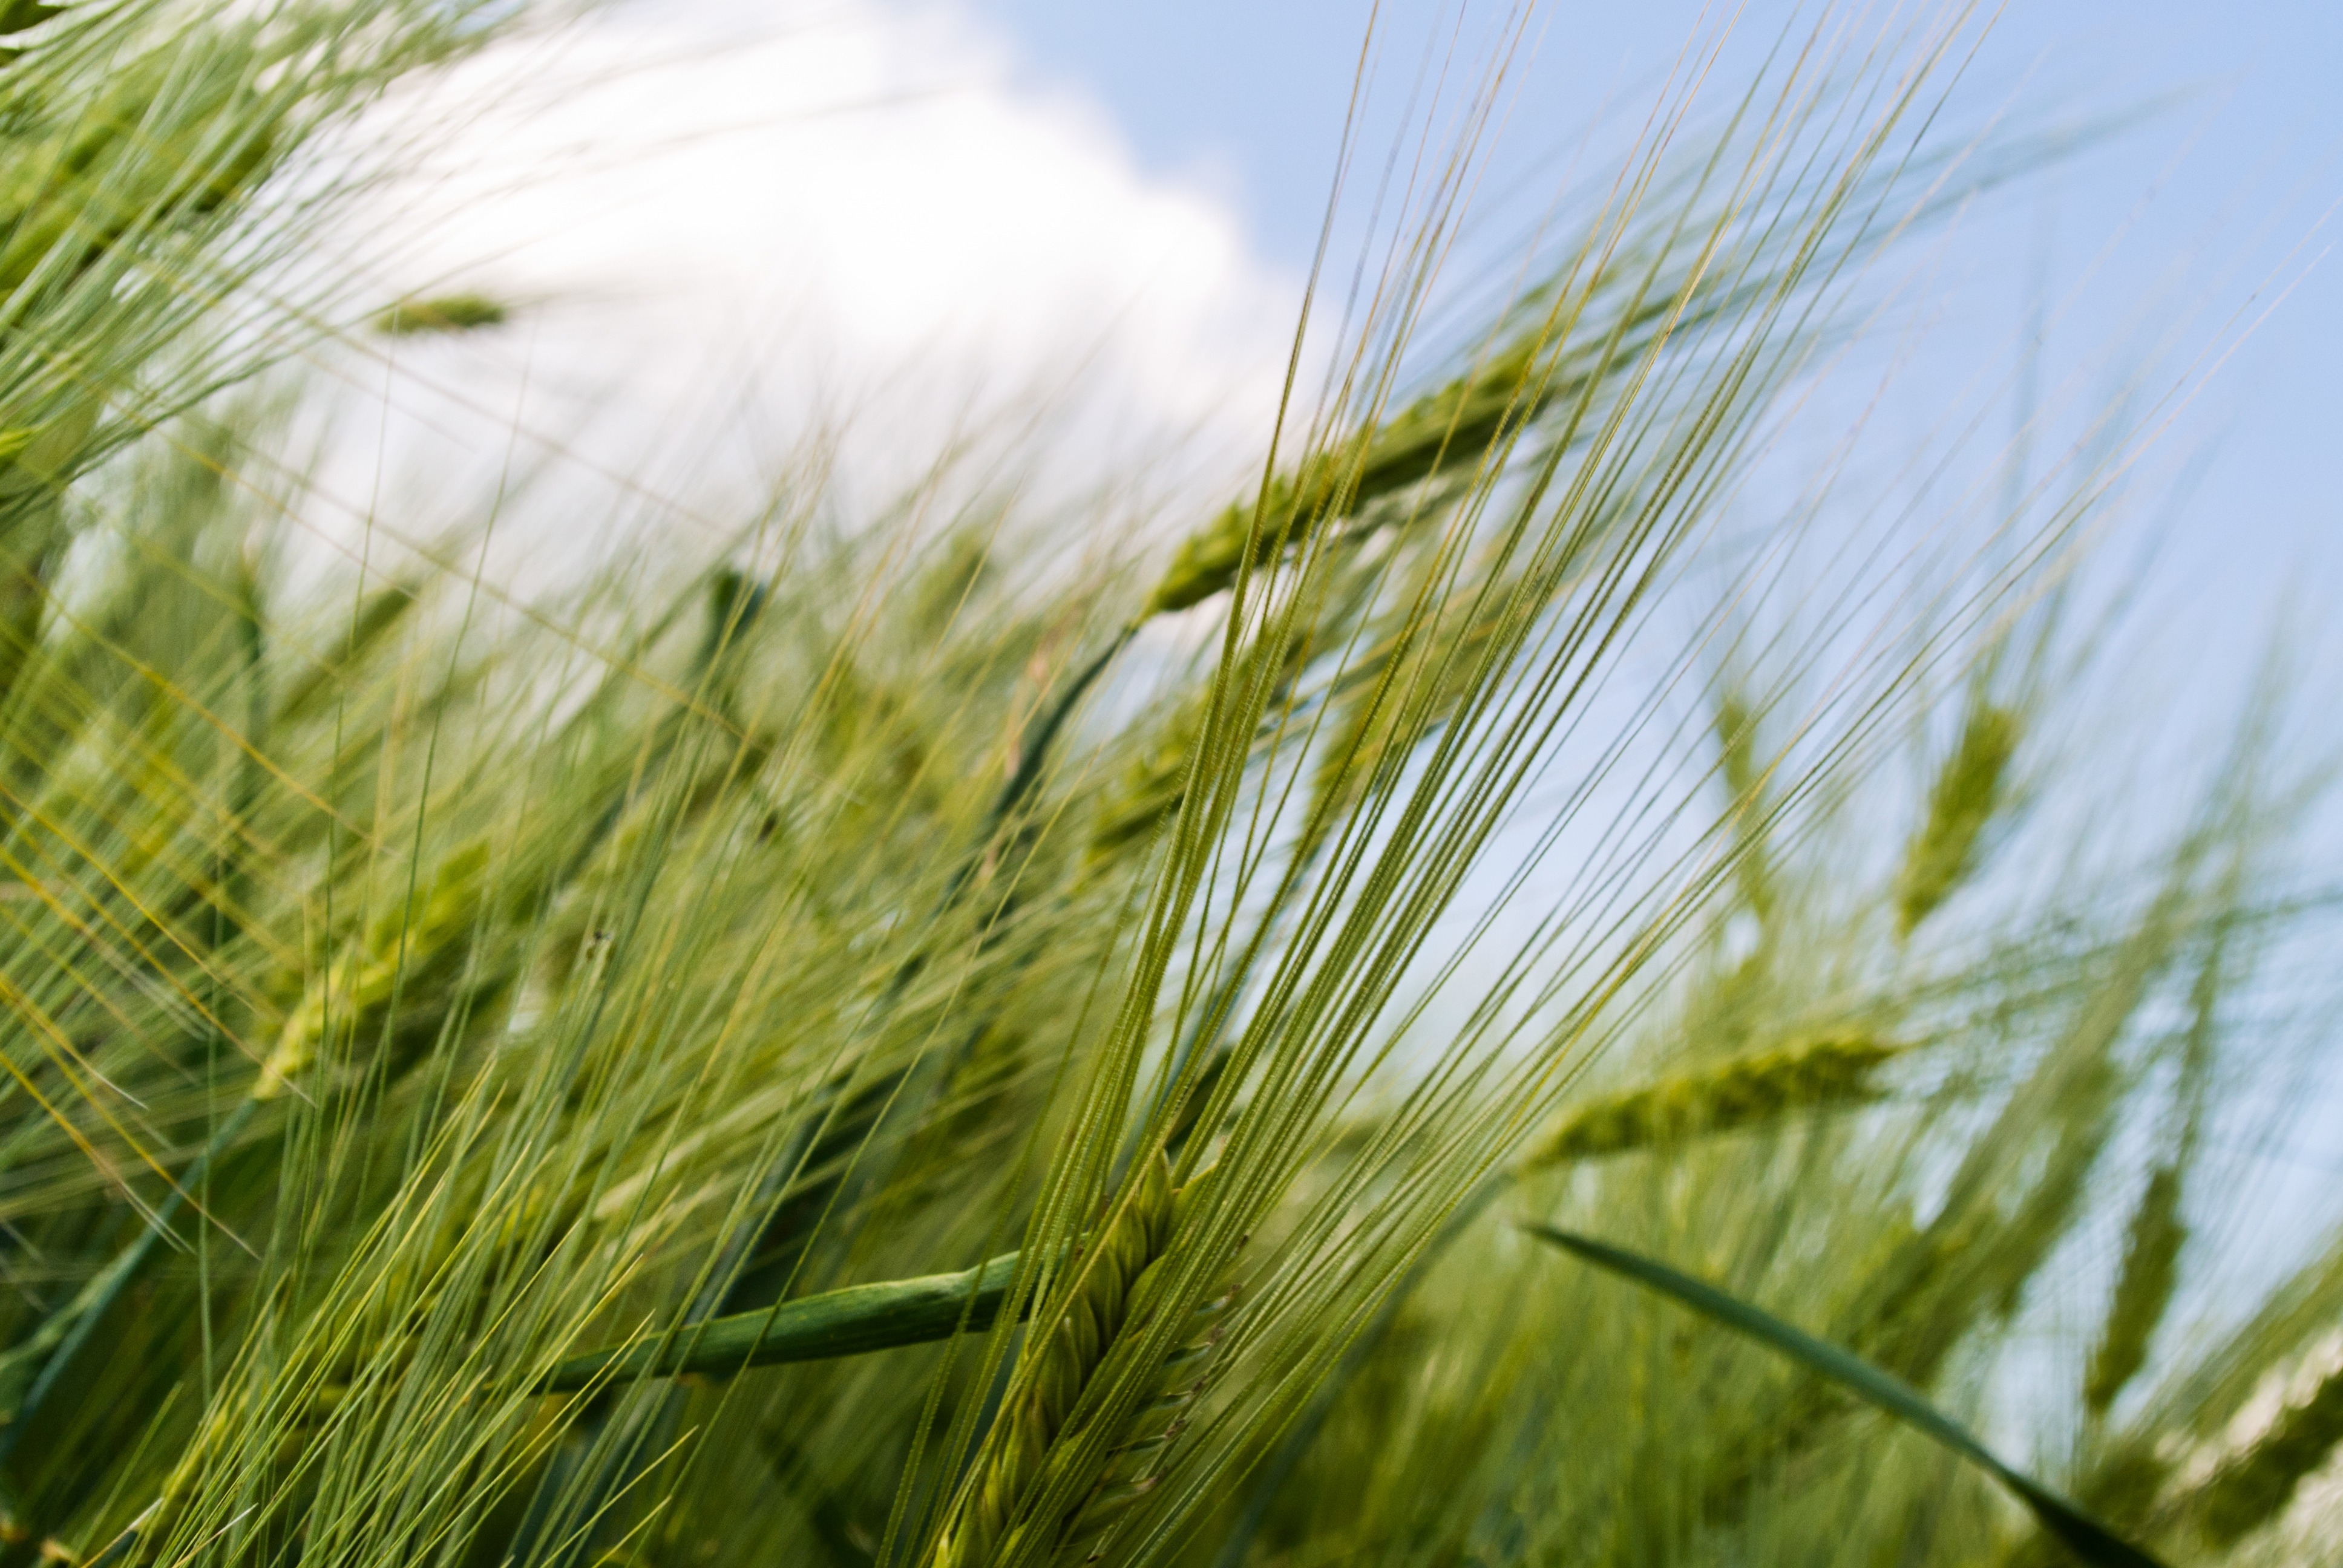
nature, grass, growth, plant, sky, field, farm, meadow, barley, wheat, grain, prairie, countryside, stem, sunlight, seed, animal, country, dry, ripe, rural, food, green, farming, harvest, crop, consumption, grow, natural, small, human, agriculture, healthy, bread, rice, season, farmland, cereal, farmer, agricultural, close up, outdoors, grassland, straw, rye, growing, soybeans, scene, detail, hard, canola, oil, harvesting, hulls, maize, global, flour, pressed, macro photography, transported, staple food, flowering plant, commodity, triticale, hordeum, stored, grass family, plant stem, land plant, food grain, measured